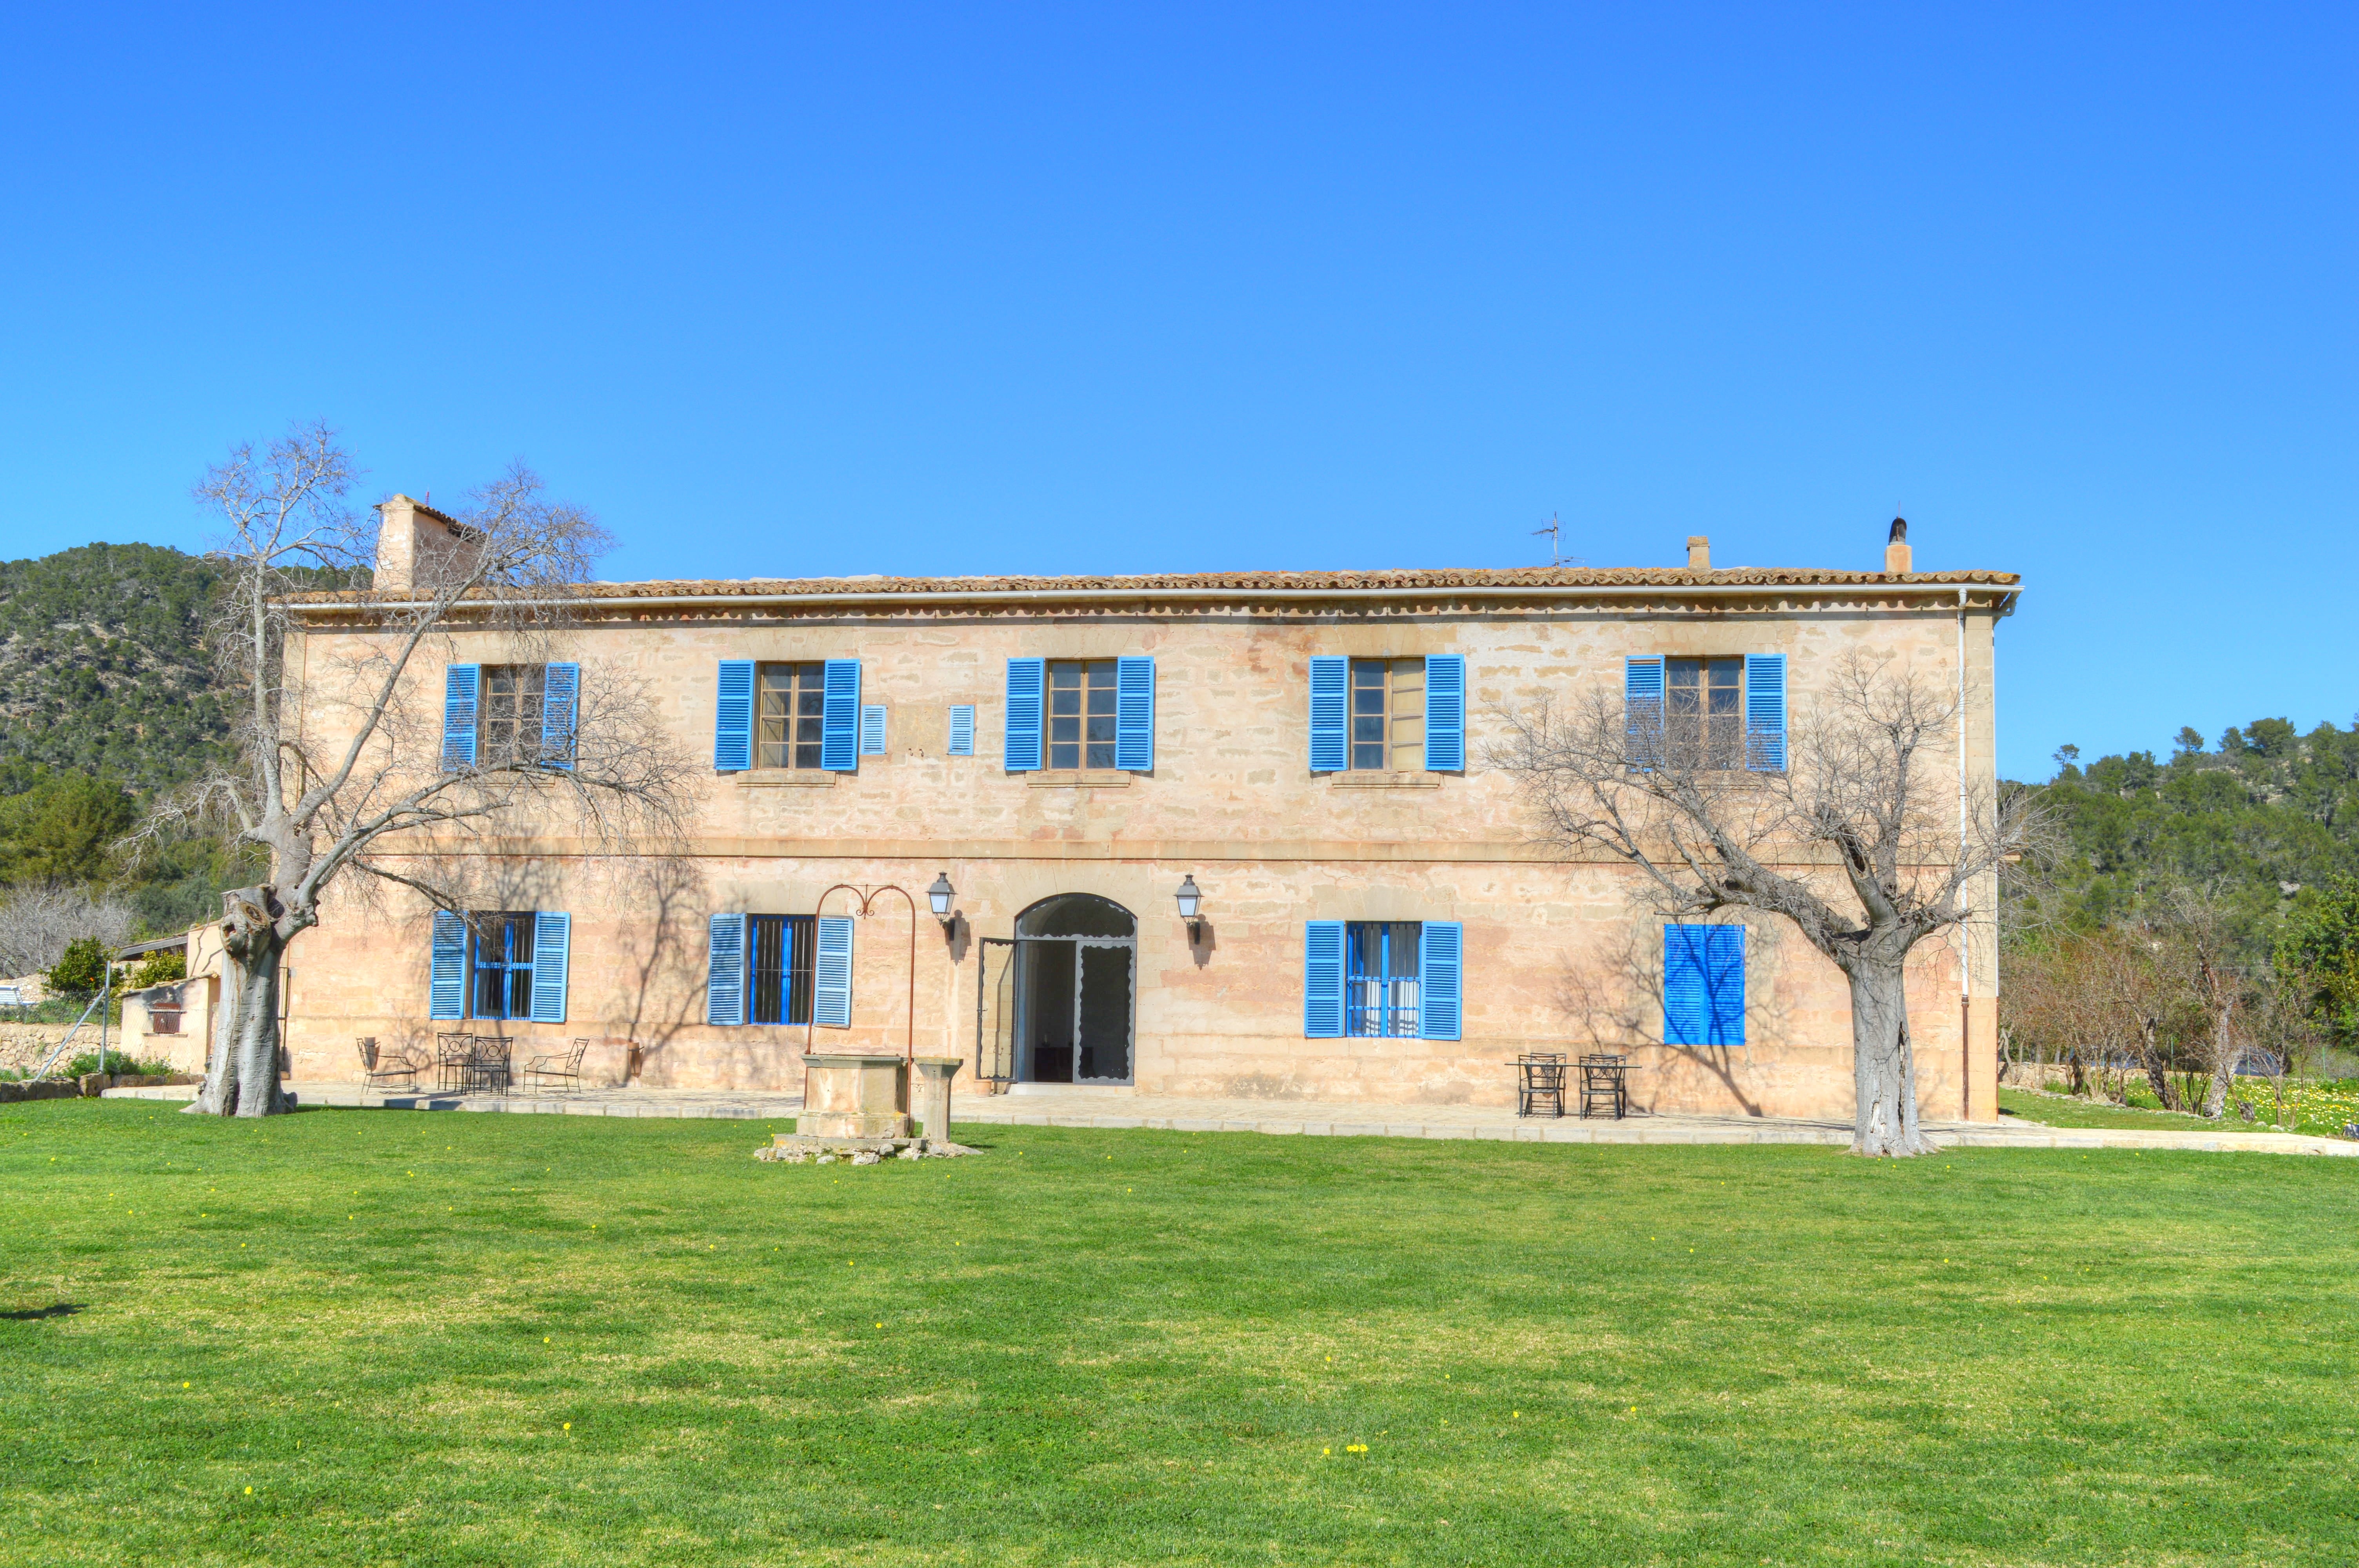
farm, villa, mansion, house, building, home, cottage, facade, property, farmhouse, mallorca, estate, hacienda, manor house, real estate, stately home